Chris Rea

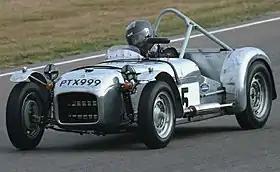
Chris Rea racing in his Lotus 6 at the Goodwood Revival 2009

Rea's first guitar was a Höfner V3 or 173 which he bought in a second-hand shop because, at the time, there were not that many shops in Middlesbrough where one could purchase a guitar. He played the V3 until 1979, although, by Rea's reckoning, it was a "dreadful guitar with an appalling action, but playing slide it didn't matter". During his career the guitar most associated with him was a 1962 Fender Stratocaster which he called "Pinky". Rea bought the instrument after seeing a Ry Cooder concert at the City Hall in Newcastle. The guitar once was submerged in water for three months and was more mellow in sound compared to the classic hard Stratocaster sound. Since 2002 "Dancing Down the Stony Road", his main guitar was an Italia Maranello he named "Bluey".